1014 (film)

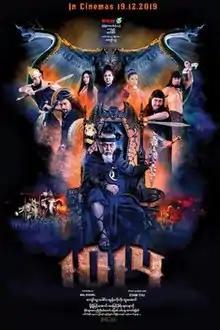
Film poster

1014, is a Burmese historical drama film starring Kyaw Thu, Daung, Htun Ko Ko, Htoo Aung, Moht Moht Myint Aung, May Myint Mo, and Yadanar Bo. The film, produced by Wa Re Zein Film Production, premiered in Myanmar on December 19, 2019.